The Cisco Kid (TV series)

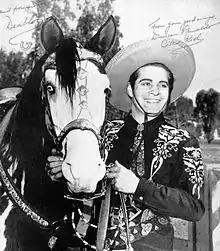
Duncan Renaldo as the Cisco Kid, with Diablo

The Cisco Kid is a 1950–1956 half-hour American Western television series starring Duncan Renaldo in the title role, the Cisco Kid, and Leo Carrillo as the jovial sidekick, Pancho. The series was syndicated to individual stations, and was popular with children. Cisco and Pancho were technically desperados wanted for unspecified crimes, but were viewed by the poor as Robin Hood figures who assisted the downtrodden when law enforcement officers proved corrupt or unwilling to help. It was also the first television series to be filmed in color, although few viewers saw it in color until the 1960s.